Naval Air Training and Operating Procedures Standardization

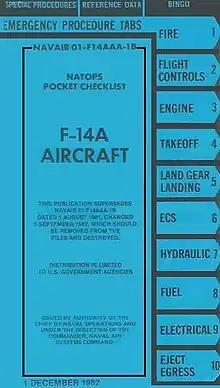
Pocket checklists are designed for quick access to information in the cockpit.

NATOPS flight manuals are prepared using a concept that provides the aircrew with information for operation of the aircraft, but detailed operation and interaction is not provided. This concept was selected for a number of reasons: reader interest increases as the size of a technical publication decreases, comprehension increases as the technical complexity decreases, and accidents decrease as reader interest and comprehension increase. To implement this streamlined concept, observance of the following rules was attempted: